474th Tactical Fighter Squadron

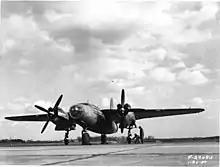
B-26 Marauder as flown by the squadron during World War II

The 474th Bombardment Squadron was activated on 17 July 1942 at Barksdale Field, Louisiana as one of the original components of the 335th Bombardment Group, and was equipped with Martin B-26 Marauders. It became part of Third Air Force, which was responsible for the majority of medium bomber training for the Army Air Forces (AAF). The squadron drew its cadre from elements of the 17th Bombardment Group, which was in the process of converting to the B-26 from the North American B-25 Mitchell.